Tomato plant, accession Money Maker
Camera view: tilt-top (135 deg); turntable rotation: 30 degrees
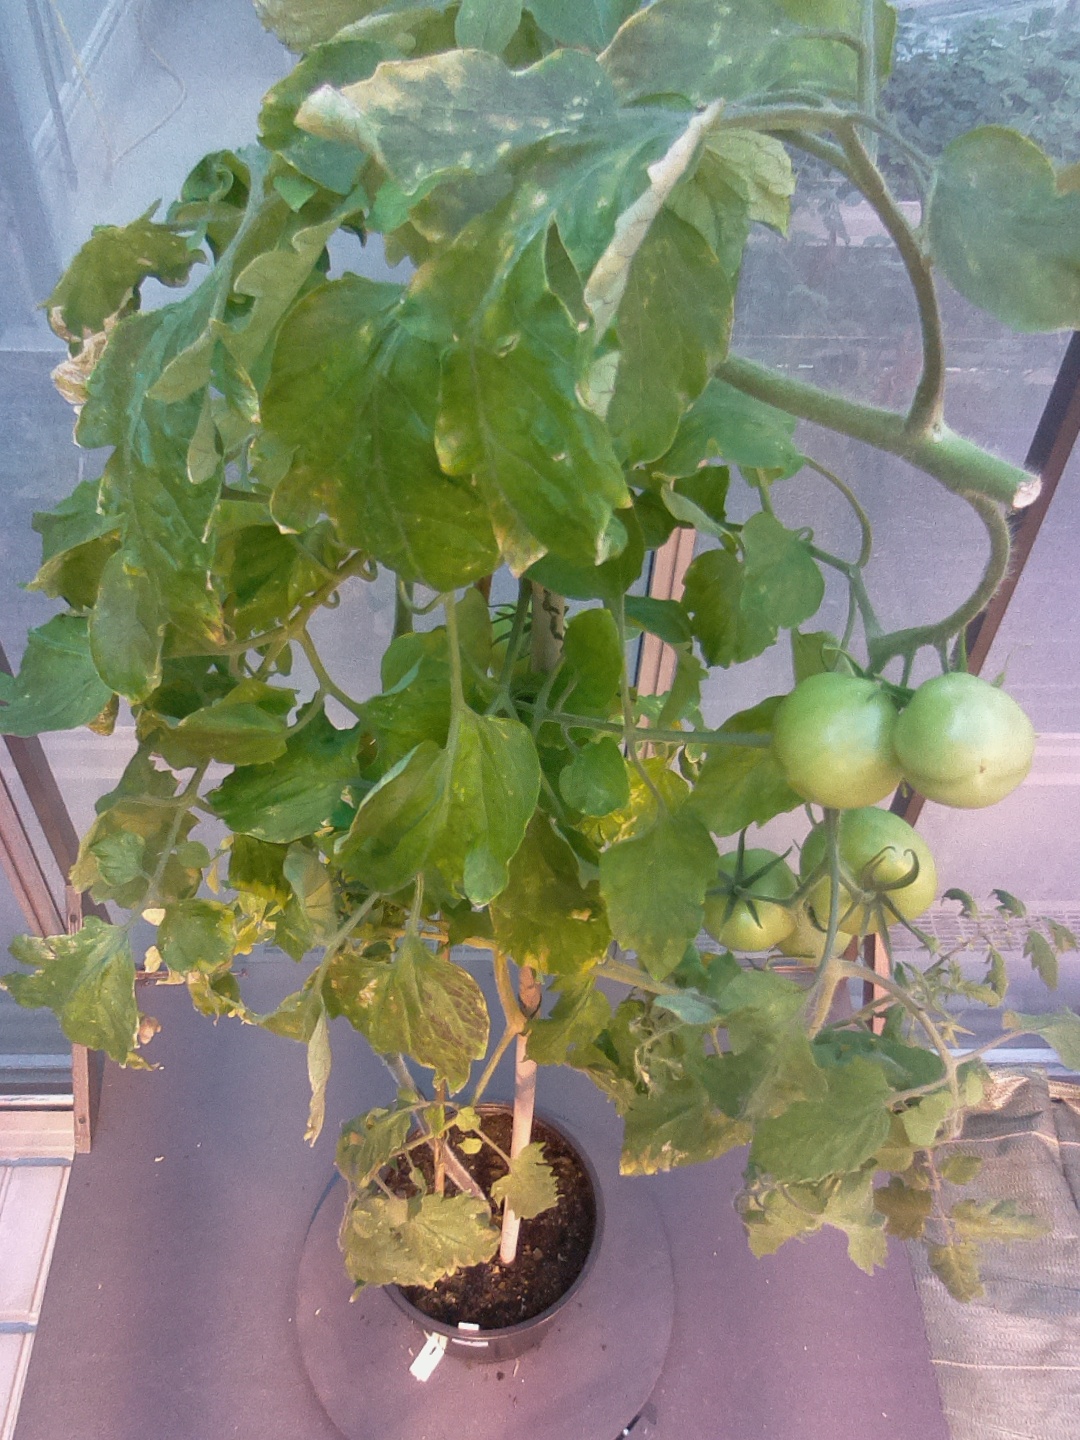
BBCH growth stage 78: 80% -90% of final fruit size